Hudson Mohawke

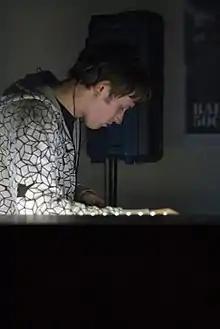
Mohawke performing in 2009

Ross Matthew Birchard (born 11 February 1986), better known by the stage name Hudson Mohawke, is a Scottish producer, composer, and DJ from Glasgow. He is known for his work in 21st century hip-hop and electronic music. A founding member of the UK based record label LuckyMe, his fractured take on hip-hop made him a leading figure in the late-2000s wonky scene. He released his debut album "Butter" in 2009 on Warp Records. He has followed with the solo albums "Lantern" (2015) and "Cry Sugar" (2022), both on Warp.